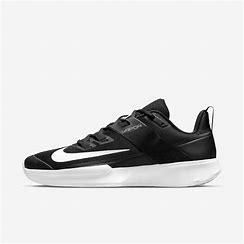
Brand: Nike
Model: Court Vapor Lite